Kara Braxton

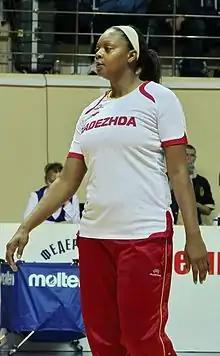

Kara Liana Braxton (born February 18, 1983) is an American professional basketball player who last played for the New York Liberty of the Women's National Basketball Association (WNBA).